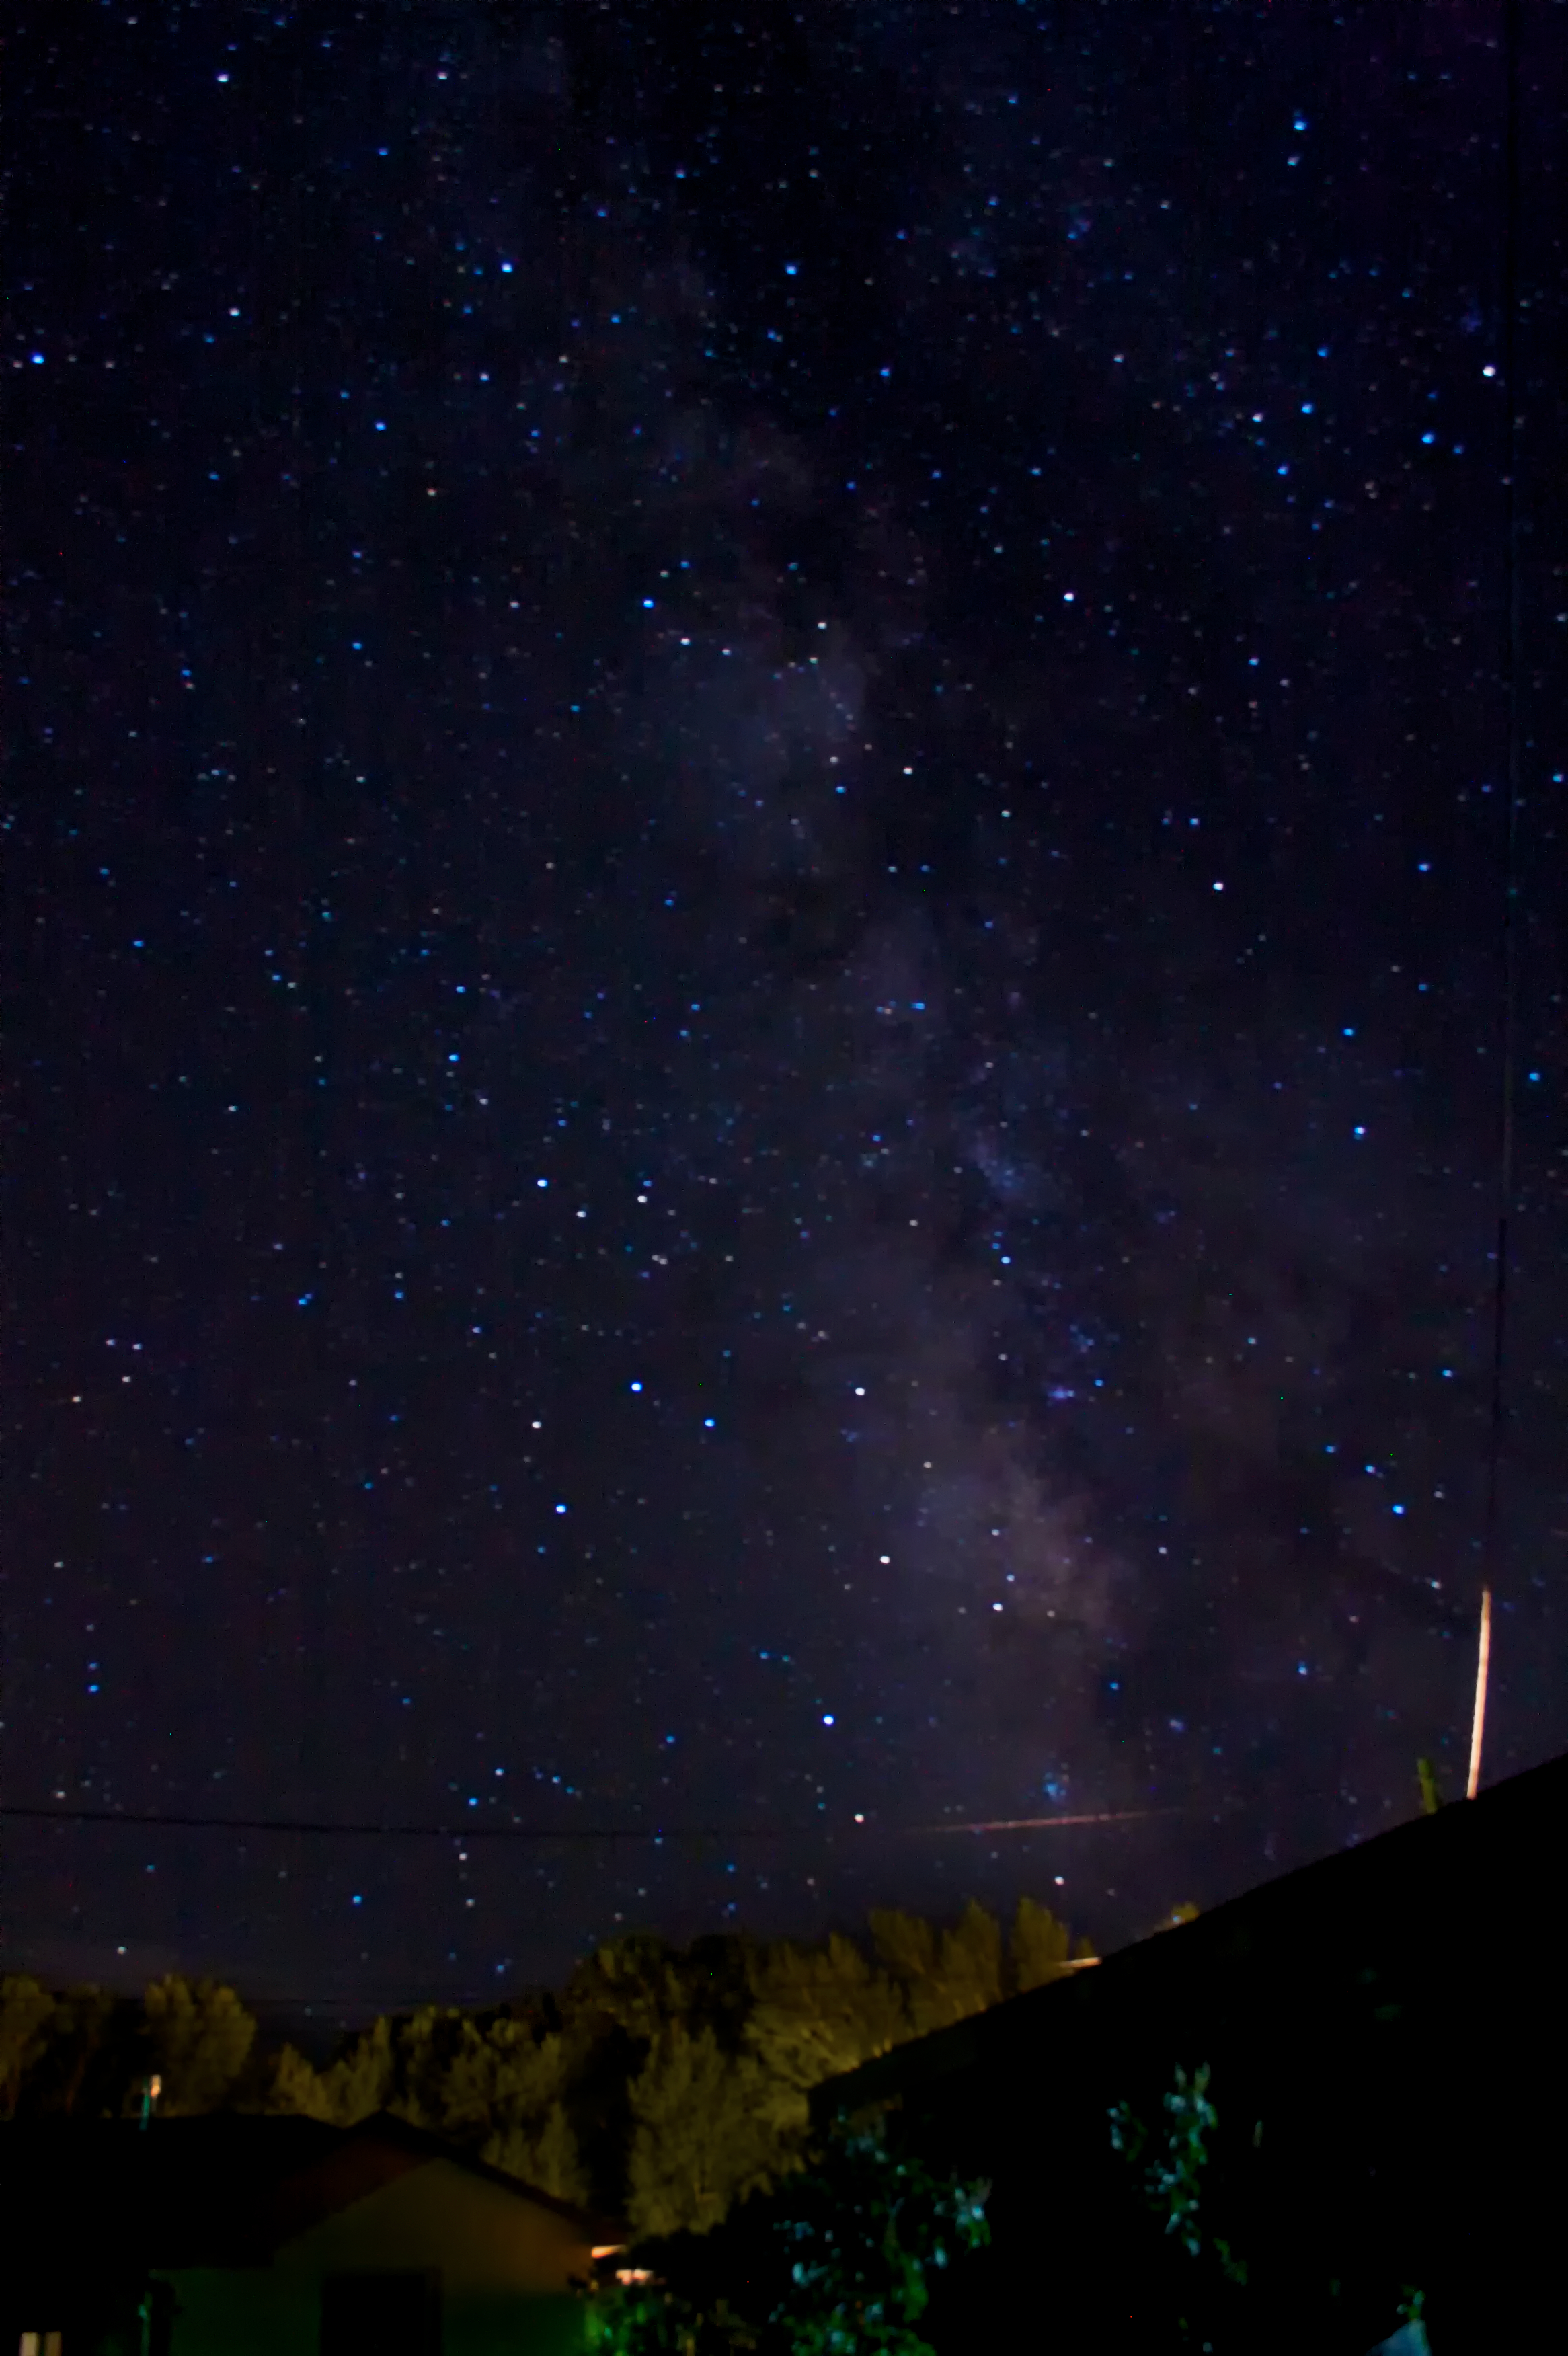
sky, night, star, atmosphere, slope, space, darkness, rocky, galaxy, outer space, astronomy, colorado, mountains, stars, way, milky, western, vista, midnight, awesome, buena, astronomical object